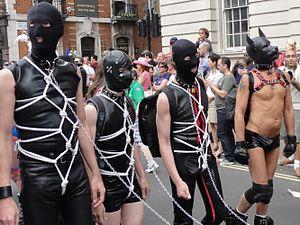
Le fétichisme du caoutchouc — le plus souvent le latex — se traduit chez ses adeptes par la création d'une forte stimulation sexuelle provoquée par la vision, le toucher ou le port de vêtements en caoutchouc ou latex. Hors francophonie, la notion de latex fetish s'étend parfois au port de vêtements en cuir ou en vinyle.